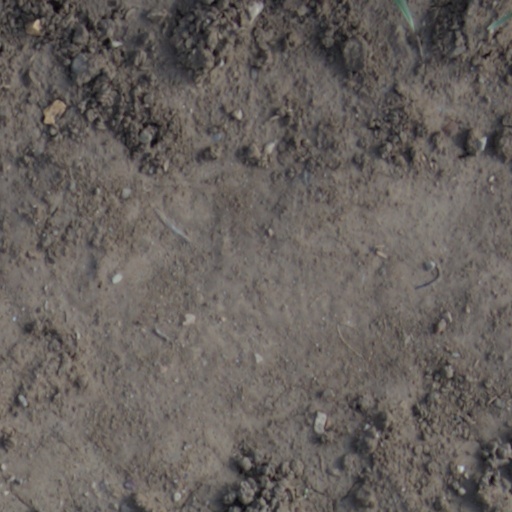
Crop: wheat